Space Shuttle Challenger

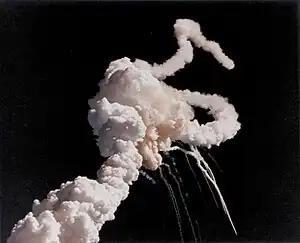
"Challenger" breaks apart after launch in 1986, killing all crew on board, including Christa McAuliffe, a teacher with the NASA Teacher in Space Project

STS-51-L was the orbiter's tenth and final flight, initially planned to launch on January 26, 1986 (after several technical and paperwork delays). The mission attracted huge media attention, as one of the crew was a civilian schoolteacher, Christa McAuliffe, who was assigned to carry out live lessons from the orbiter (as part of NASA's Teacher in Space Project). Other members would deploy the TDRS-B satellite and conduct comet observations.